Japanese aircraft carrier Un'yō

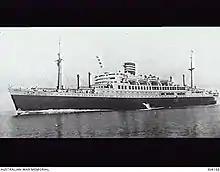
Japanese passenger liner SS Yawata Maru

"Yawata Maru" was the second of three ships of the "Nitta Maru"-class and was built by Mitsubishi Shipbuilding & Engineering Co. at their Nagasaki shipyard for Nippon Yusen Kaisha (NYK). She was laid down on 14 December 1938 as yard number 751, launched on 31 October 1939 and completed on 31 July 1940. The IJN subsidized all three "Nitta Maru"-class ships for possible conversion into auxiliary aircraft carriers. The ships were intended for service to Europe, but the start of World War II in September 1939 restricted them to the Pacific.